José Amalfitani Stadium

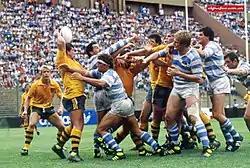
Argentine playing their second test v. Australia in 1987

The José Amalfitani Stadium is the current home ground for the Jaguares, an Argentine Super Rugby franchise. The ground has also hosted the Argentina national team ("Los Pumas") since 1986, when the side left to play at Ferro Carril Oeste Stadium (their home venue by then) searching for higher capacity stadiums.